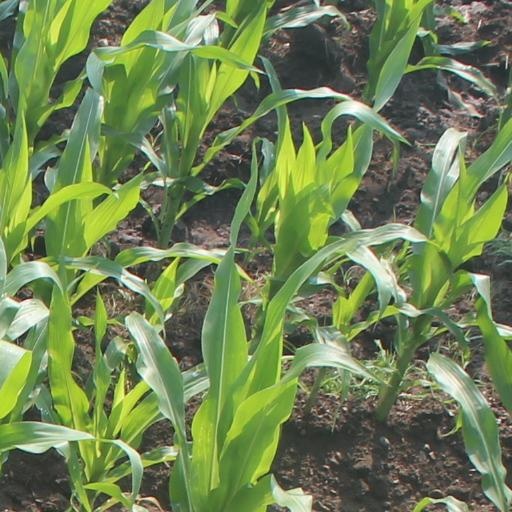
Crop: maize; corn